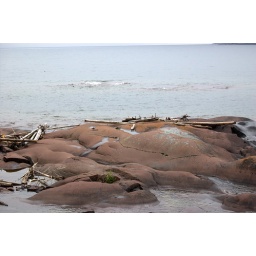
rock formed by splashing of lake superior